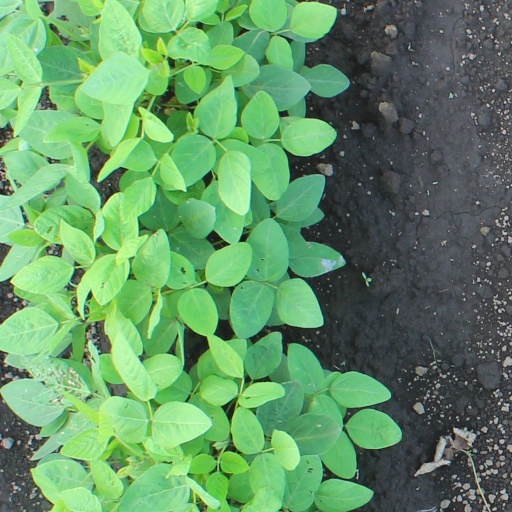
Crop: soybean